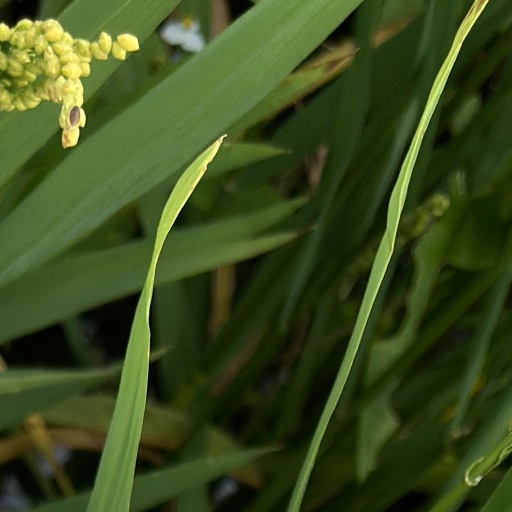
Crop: rice